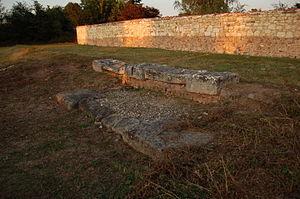
Ruines de l'entrée du Forum gallo-romain de Drevant, Cher, France.
Le site antique de Drevant sur le territoire de la commune Drevant dans le département du Cher, en France, regroupe plusieurs constructions datées du Iᵉʳ au IIIᵉ siècle, et notamment un théâtre bien conservé, un sanctuaire, deux établissements thermaux ainsi que des quartiers d'habitations ayant appartenu à une agglomération secondaire gallo-romaine liée à la navigation sur le Cher et à une voie terrestre secondaire longeant la rivière.